West Virginia National Guard

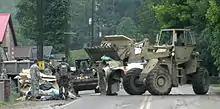
West Virginia National Guardsmen clearing flood debris from the side of a highway at Hanover, WV, May 29, 2009

The West Virginia Army National Guard (WVARNG) is the United States Army component of the West Virginia National Guard. It has 38 units and activities stationed in 22 counties throughout West Virginia and overseas. The WV ARNG is supporting Homeland Security activities, and has deployed troops as part of Operation Iraqi Freedom in Iraq, Operation Enduring Freedom in Afghanistan and the Horn of Africa, and peace keeping missions in Kosovo.